Place de la République

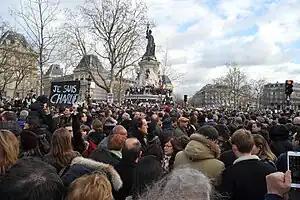
Demonstrators at the Place de la République, 11 January 2015

After terrorist attacks against France in January 2015, crowds gathered in the square to mourn and express solidarity against the threat of Islamic extremism. The French Interior Ministry estimated that as many as 1.6 million people participated, making it the largest demonstration in modern French history. Crowds again rallied on the Place de la République following the November 2015 Paris attacks.